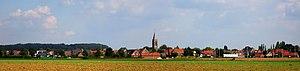
Kooigem
Kooigem est une section de la ville belge de Courtrai située en Région flamande dans la province de Flandre-Occidentale. Jusqu'en 1977, c'était une commune à part entière.